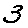
Label: 3